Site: brandenburg
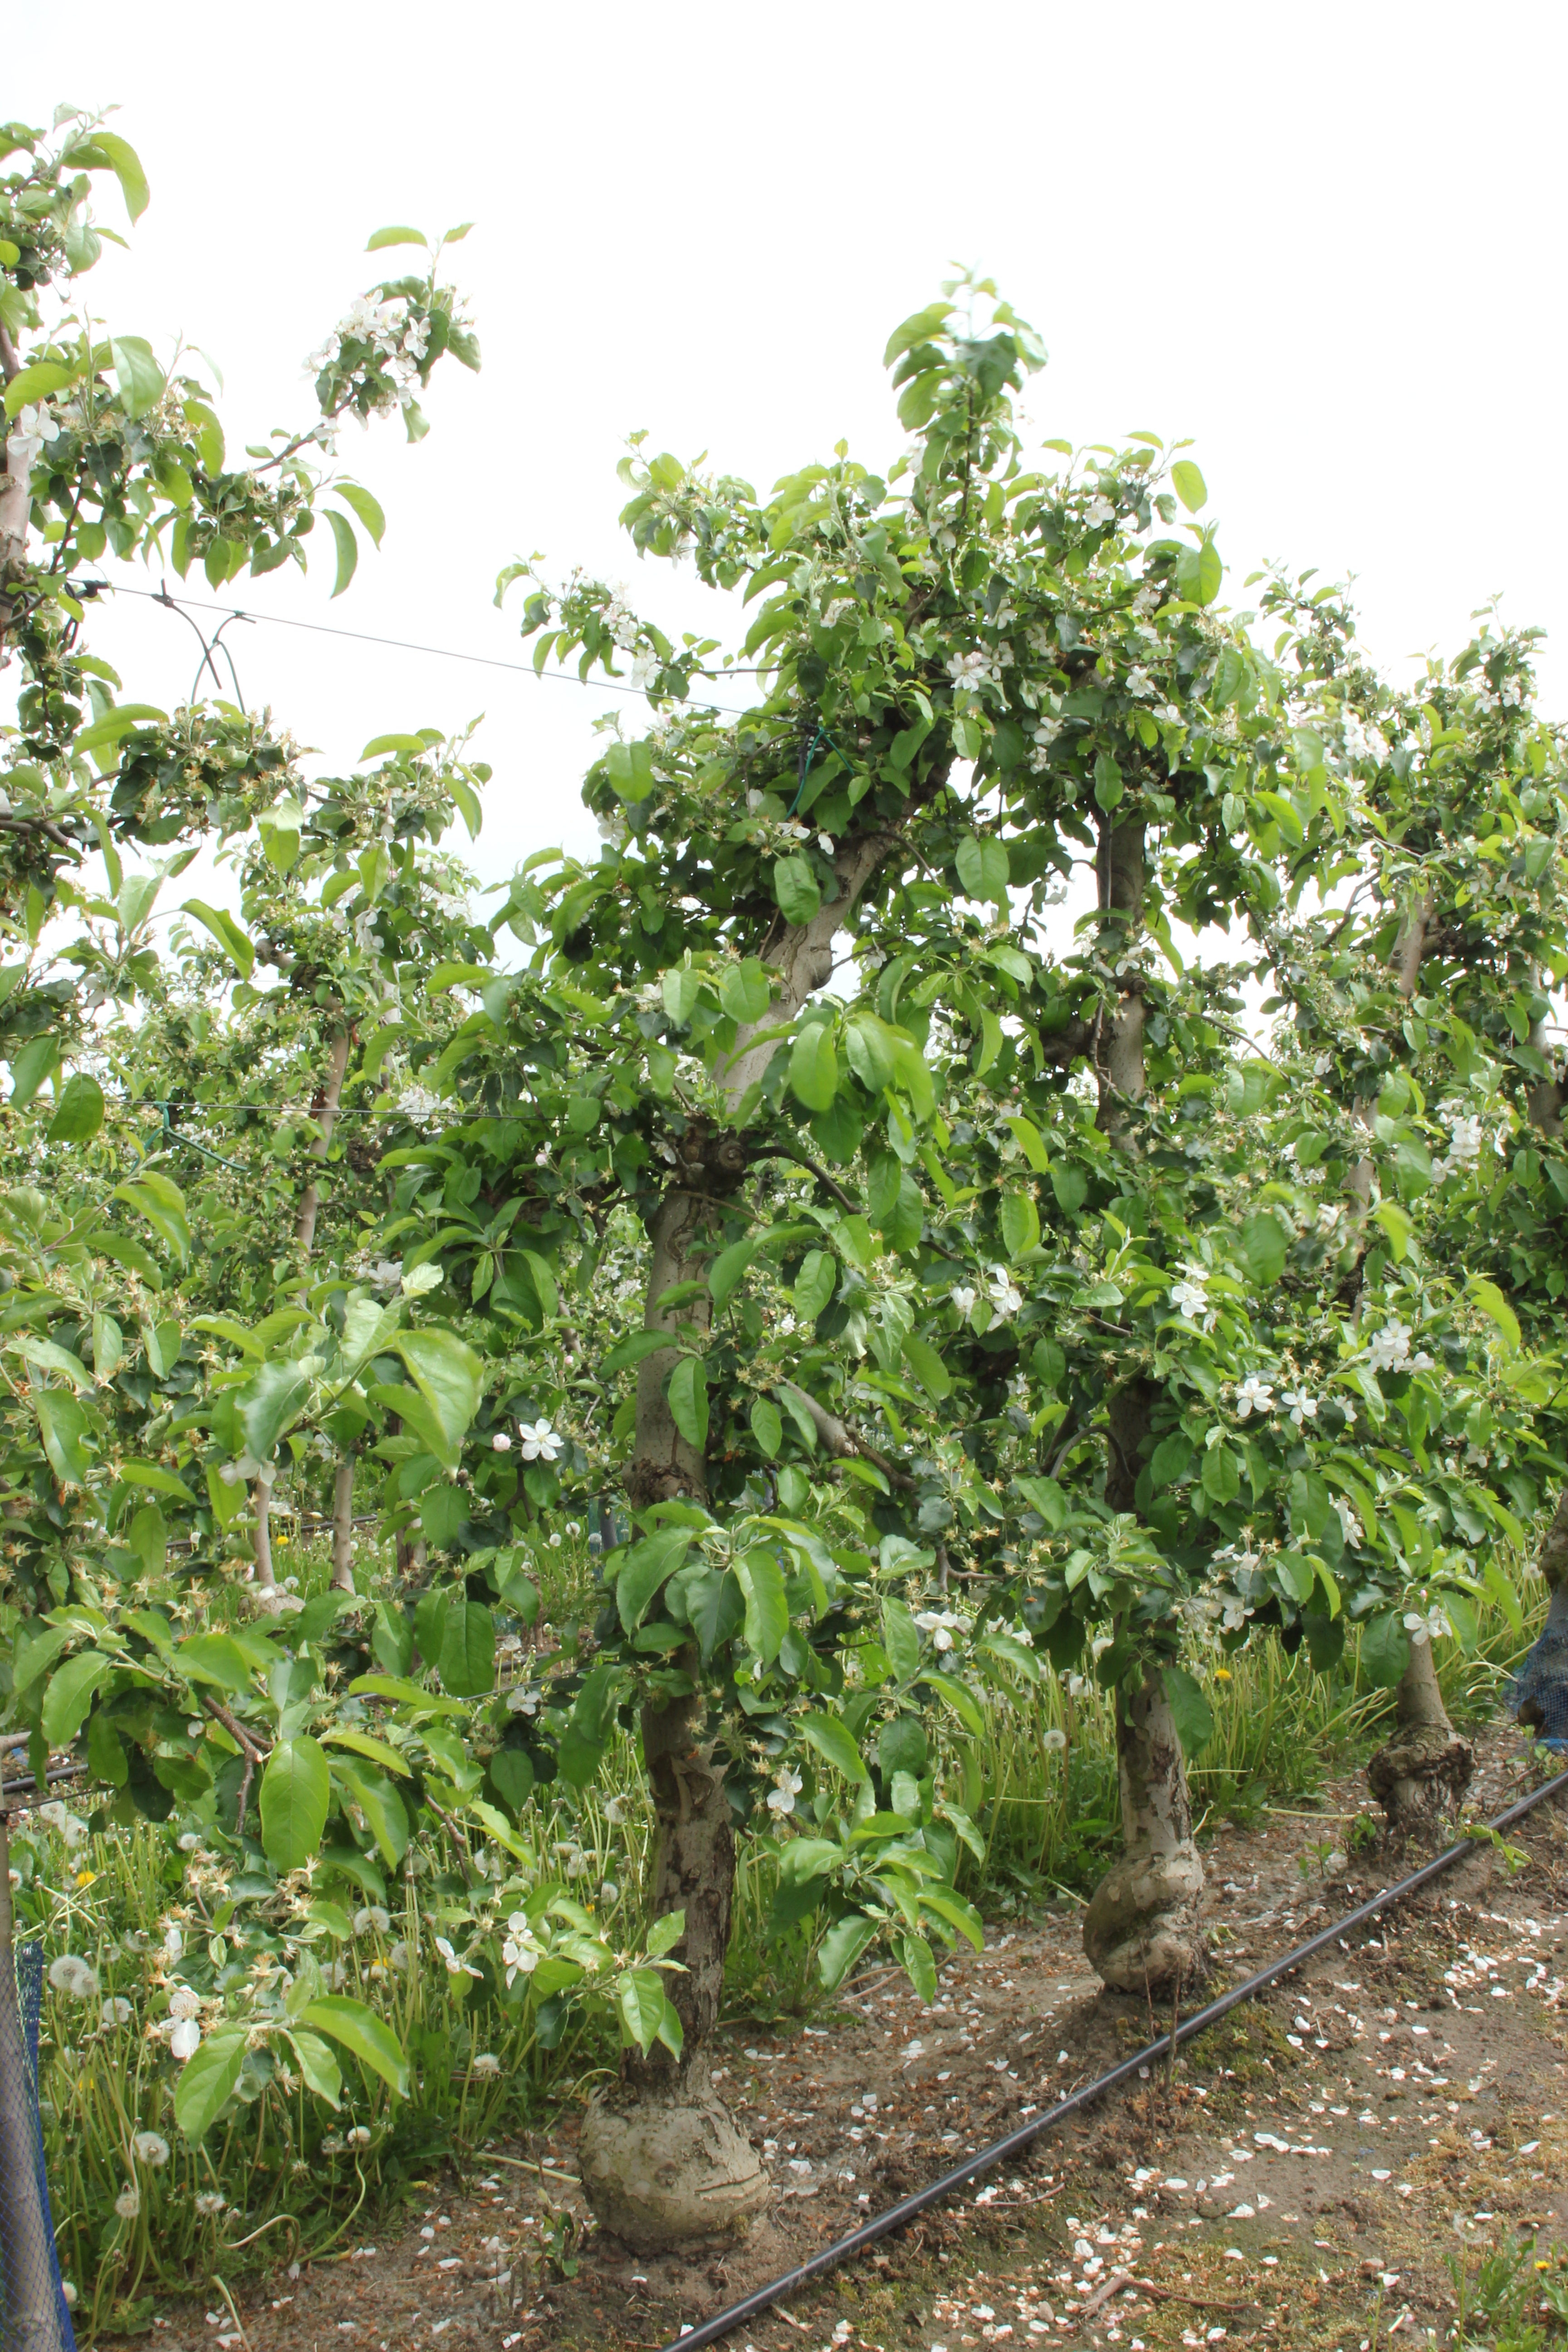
Growth stage (BBCH 67): Flowering